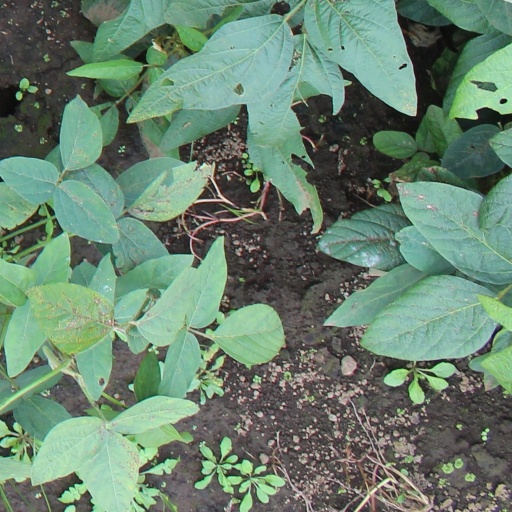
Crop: soybean